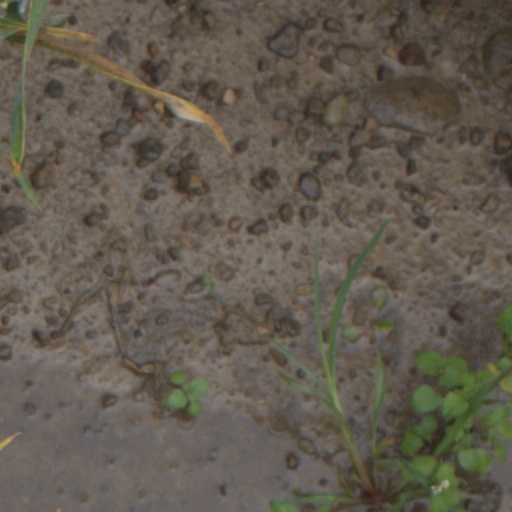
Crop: wheat